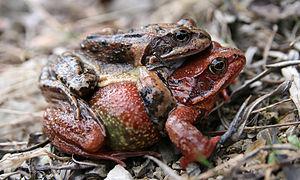
Grenouilles rousses (Rana temporaria).
La Grenouille rousse, Rana temporaria, est une espèce d'amphibiens de la famille des Ranidae. Certains considèrent Rana honnorati comme une espèce distincte de Rana temporaria. Comme tous les amphibiens cette espèce est en régression et a disparu d'une partie de son aire naturelle de répartition.
Du fait de la diversité des biotopes de la région, la Faune de Picardie présente une grande variété.